Inscription of Yanran

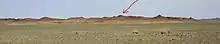
General view of Baruun ilgen hills in south of Inel (Yanran) mountains

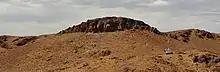
The cliff with ancient inscription of Yanran

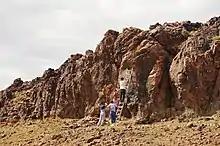
Ancient inscription in a cliff on the hills

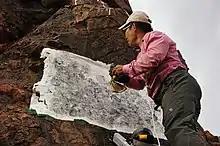
Inscription of Baruun ilgen hills in the southern part of the Inil (Delgerkhangai) mountains

The Inscription on the Ceremonial Mounding of Mount Yanran is an inscription composed by the historian Ban Gu of the Eastern Han dynasty and carved by the general Dou Xian on a cliff in the Yanran Mountains (modern Delgerkhangai Mountains) in 89 AD, to commemorate Dou's victory against the nomadic Xiongnu Empire. The text is in the 5th-century official history "Book of the Later Han", and the inscription was rediscovered by researchers in the Baruun Ilgen hills located south of Inil/Inel (modern Delgerkhangai) mountain, which is in the Gobi desert of Dundgovi Province, central Mongolia.